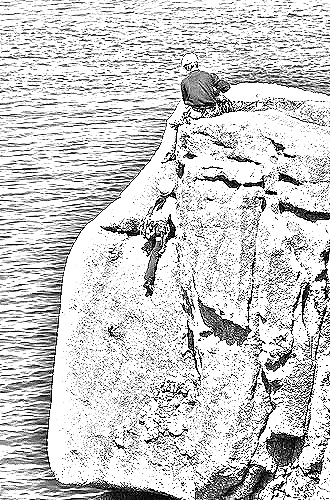
Portrait style: Sketch Portrait